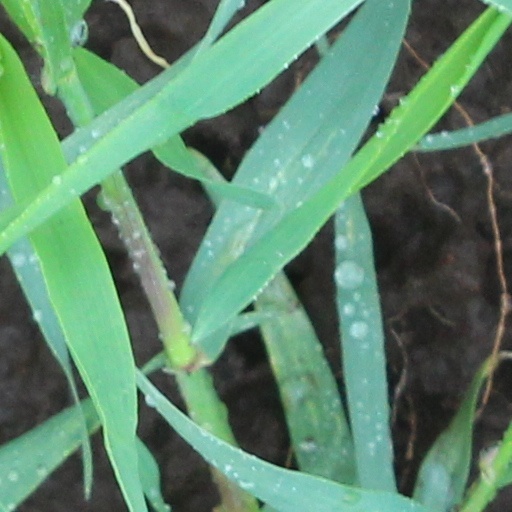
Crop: wheat